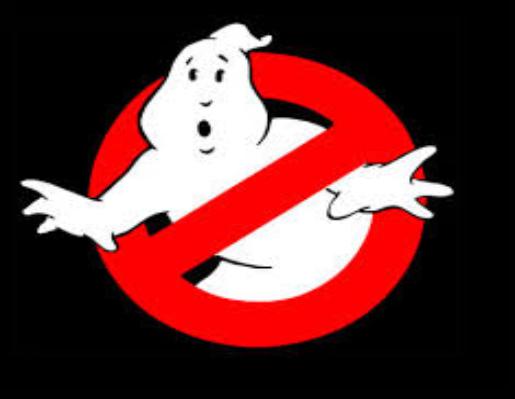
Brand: Ghostbusters
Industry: Leisure